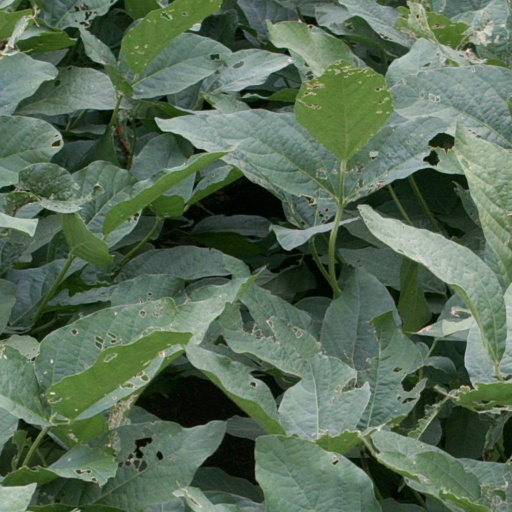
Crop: soybean